Myanmar Air Force

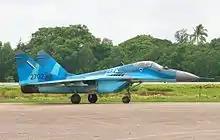
A MiG-29B sits on the tarmac

The Office of the chief of Air Defence is one of the major branches of the Tatmadaw. It was established as the Air Defence Command in 1997 but was not fully operational until late 1999. It was renamed the Bureau of Air Defence in the early 2000s.In early 2000s, the Tatmadaw established the Myanmar Integrated Air Defence System (MIADS) with help from Russia, Ukraine and China. It is a tri-service bureau with units from all three branches of Myanmar Armed Forces. All Air Defence assets except Anti-Aircraft Artillery are integrated into MIADS.